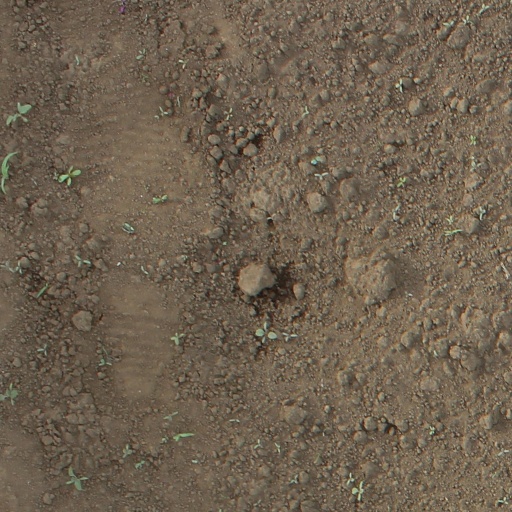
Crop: soybean